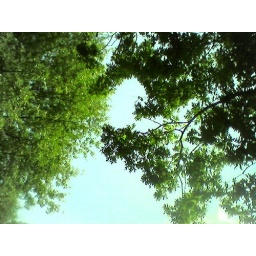
The leaves of this maple tree make a nice design against the blue sky.Location is ElizabethPark in Hartford.